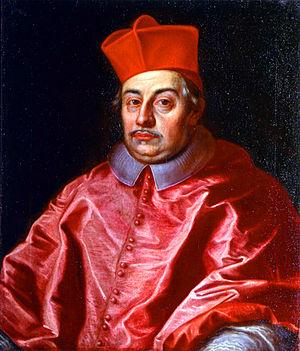
Cardinal Marcello Durazzo
Le musée Calvet est le principal musée d'Avignon. Il est logé, pour sa partie beaux-arts, dans un hôtel particulier classé du XVIIIᵉ siècle.
Marcello Durazzo est un cardinal italien du XVIIᵉ siècle. Il est le fils du doge de Gênes, César I Durazzo, et est un neveu du cardinal Stefano Durazzo.